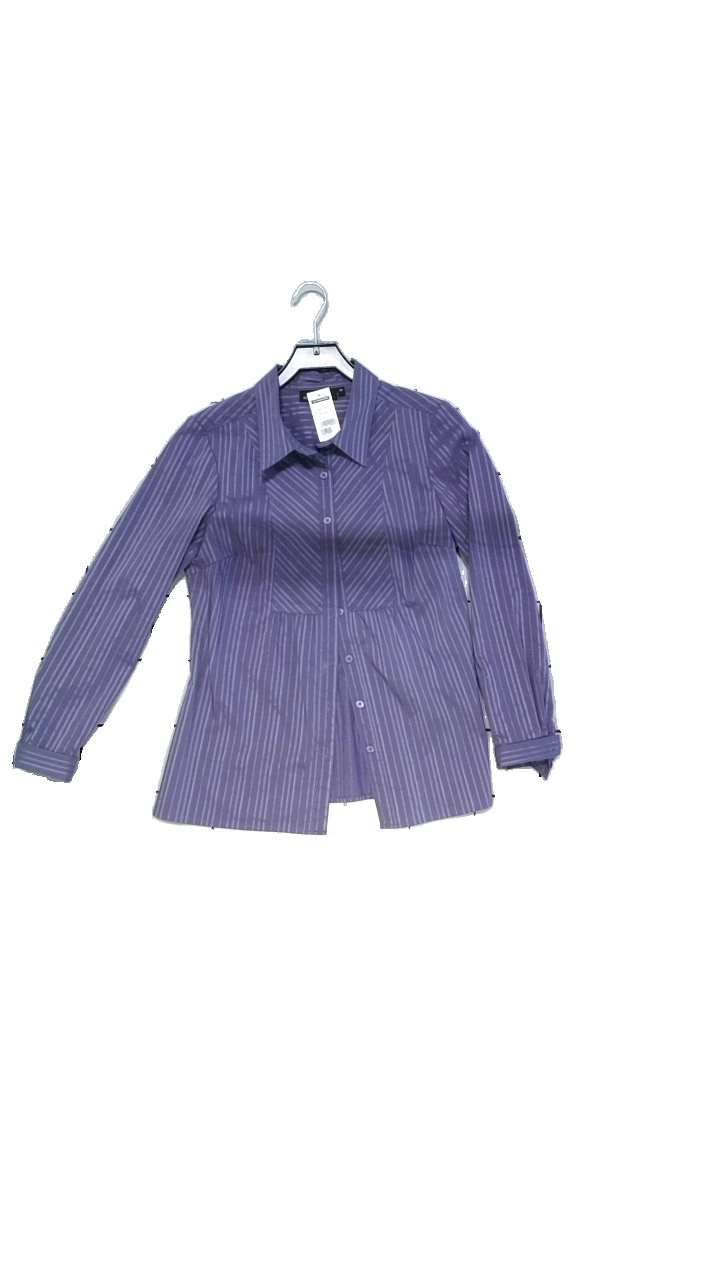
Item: Blouse (Ladies)
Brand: Kappahl
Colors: Purple
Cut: Regular
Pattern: Striped
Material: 50% polyester, 46% cotton, 4% elastane
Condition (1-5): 4
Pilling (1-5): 4
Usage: Reuse
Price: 50-100